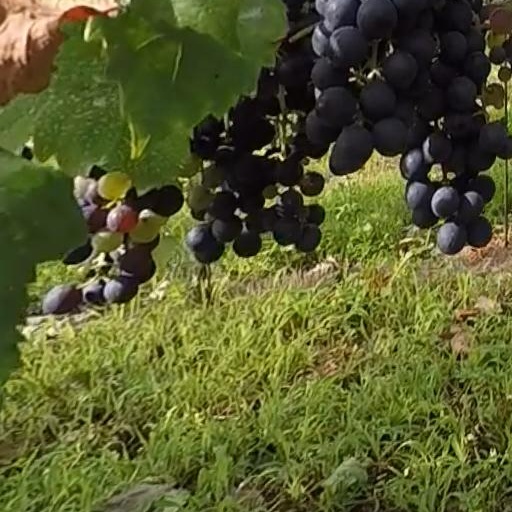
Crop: grape